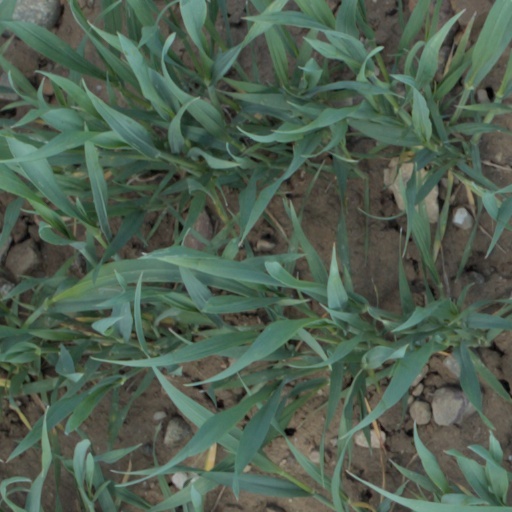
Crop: wheat